Stenomylus

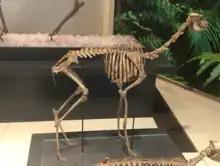
Skeleton of "Stenomylus hitchcocki" at the Royal Ontario Museum.

The neck of "Stenomylus" was greatly elongated, making it vaguely similar to the modern gerenuk. The head was small, rounded and with a short muzzle. The nasal bones, set quite far back in the skull, suggest the presence of a small proboscis or at least of muscular prehensile lips. This characteristic is even more accentuated in the related (and slightly later) "Rakomylus". The dentition of "Stenomylus" was very specialized: the anterior teeth were small, and the third incisor, as well as the first premolar, were similar to the canine. The upper second and third premolars were very small, and there was a diastema between the first and second premolars. Both the upper and lower molars were hypsodont in structure, and possessed deep roots even in mature individuals.